Aberthaw

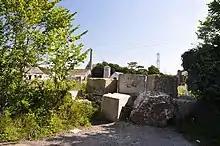
West Aberthaw, looking over at Boys Village

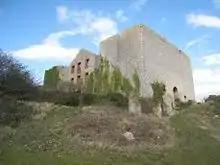
Aberthaw Lime Works

Of the buildings grouped around the crossroads, the original fabric of Lower Farm House and the once- thatched Rose Cottage and Marsh Cottages can all be dated to the medieval era. The Blue Anchor Inn is likewise of medieval origin, and appears to have been erected in 1380. The village, which came within the parish of Penmark, is also known to have included a small chapel which was possibly located towards the south of the settlement, as suggested by the marking of 'Chapplefeld' on the Evans Mouse map of 1622. This was to serve as a place of worship until being converted to a house at the turn of the 17th century.